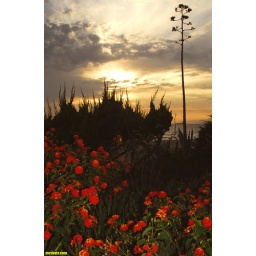
orange and red flowers in the sunset